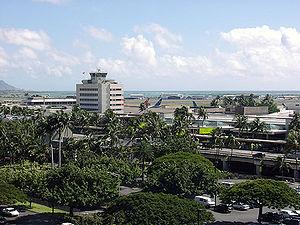
L'aéroport international d'Honolulu est le principal aéroport de la ville et du comté d'Honolulu et de l'État d'Hawaï. Il est situé 5 km au nord-ouest du quartier d'affaires de la ville. C'est le vingt-sixième aéroport nord-américain en termes de trafic passagers avec plus de 18,8 millions de passagers qui y ont transité en 2008.